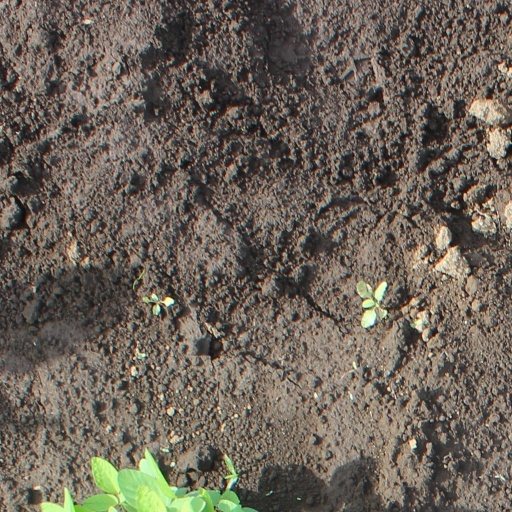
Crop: soybean